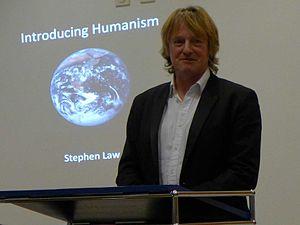
Stephen Law est un philosophe anglais et conférencier distingué en philosophie à Heythrop College de l'Université de Londres. Il est également le directeur de la revue philosophique Think, sponsorisée par l'Institut Royal de la Philosophie et publiée par la Cambridge University Press. Law vit actuellement à Oxford, en Angleterre, avec sa femme et ses deux filles. Il est Fellow de La Société Royale des Arts et du Commerce, et est devenu en 2008 le Prévôt du Centre pour l'Enquête au Royaume-Uni. Law a publié une variété d'articles et de livres académiques et populaires dont trois livres d'introduction à la philosophie destinés aux enfants. Il est connu par ses débats avec nombreux apologistes Chrétiens, des théologiens et des scientifiques, y compris William Lane Craig, Alvin Plantinga, Alister McGrath, John Lennox et Denis Alexander.